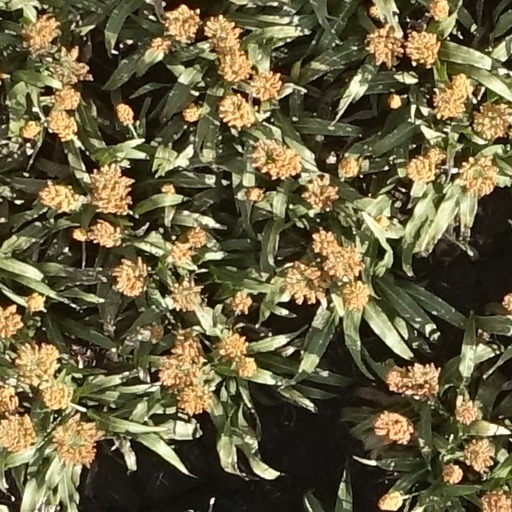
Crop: sorghum